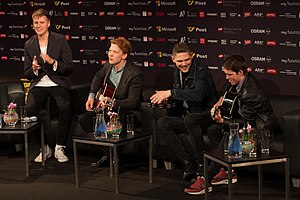
Dansk Melodi Grand Prix 2015
Dansk Melodi Grand Prix 2015 var den 45. udgave af Dansk Melodi Grand Prix, en årligt tilbagevendende sangkonkurrence afholdt siden 1957 af Danmarks Radio. Konkurrencens formål var at finde den sang, der skulle repræsentere Danmark ved Eurovision Song Contest 2015 i Østrig. Arrangementet blev afviklet 7. februar 2015 i Gigantium i Aalborg under sloganet "Drømmen lever". Værterne for showet var Esben Bjerre og Jacob Riising.